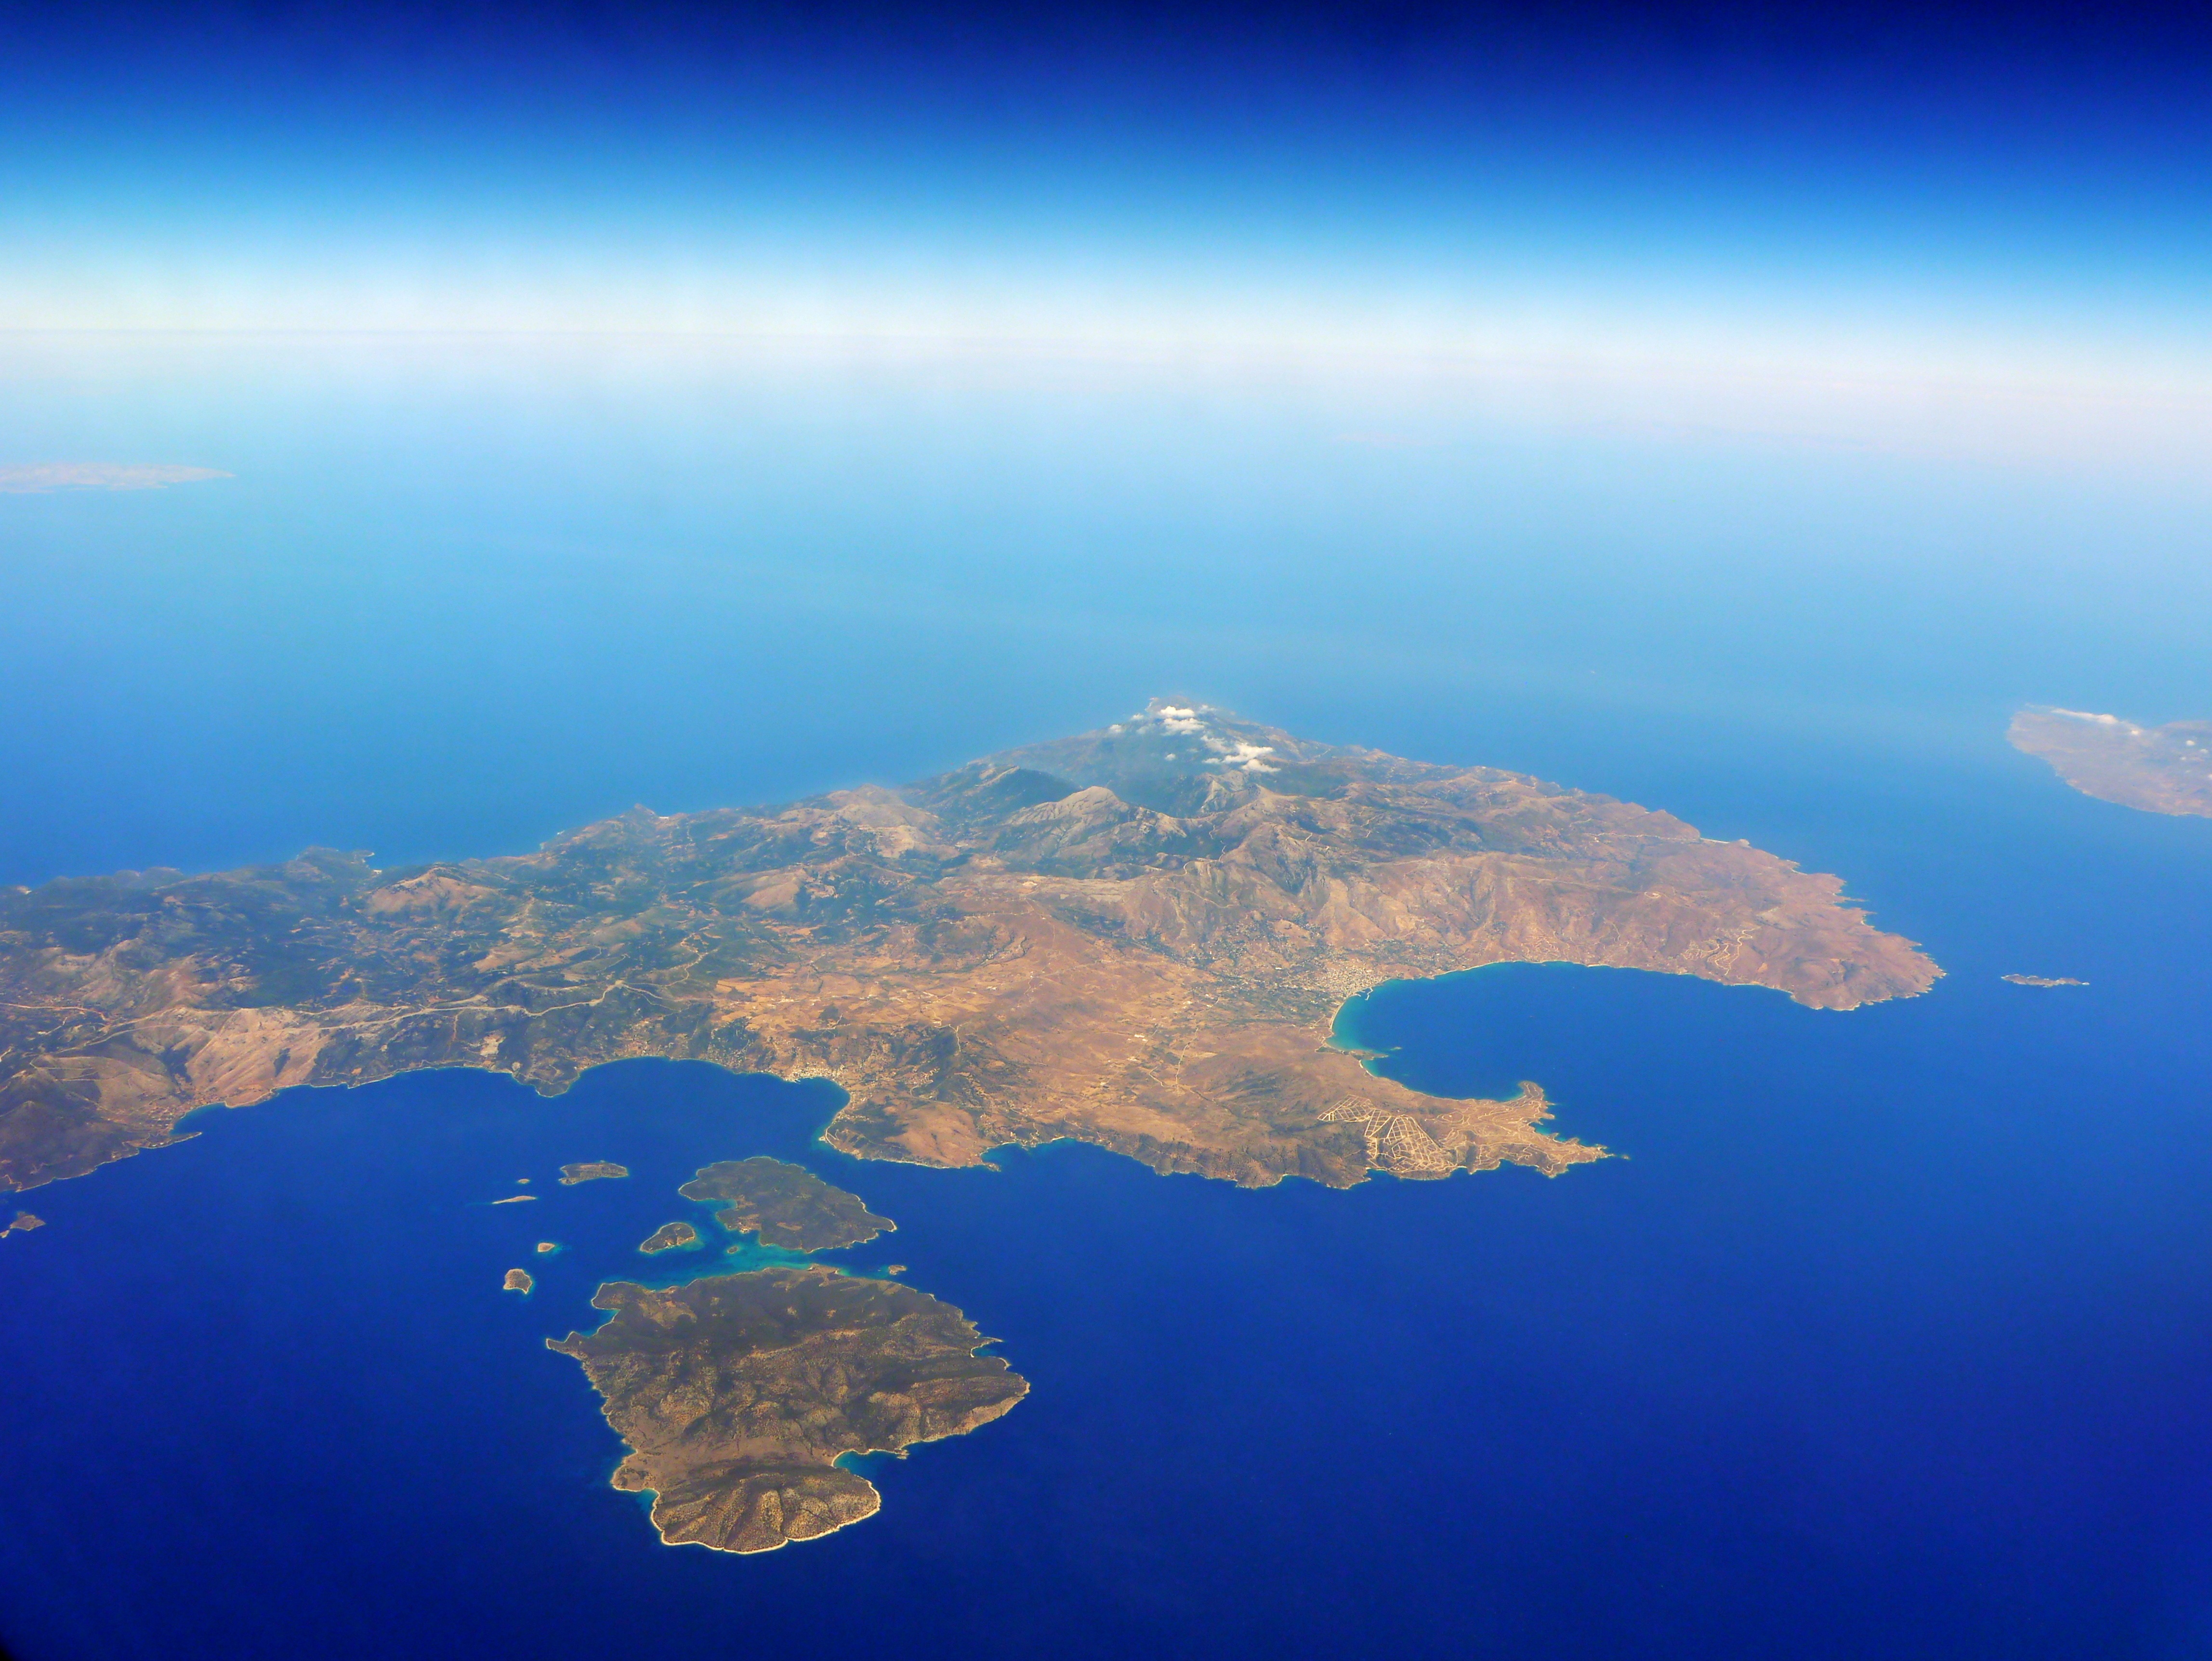
sea, coast, ocean, horizon, sky, atmosphere, dusk, reflection, flight, bay, island, aerial view, earth, planet, archipelago, cape, crete, islet, aerial photography, geographical feature, atmosphere of earth